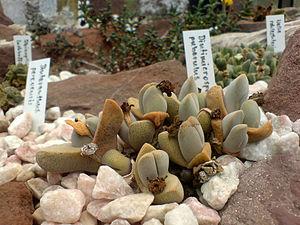
Dinteranthus Schwantes est un genre de plante de la famille des Aizoaceae.